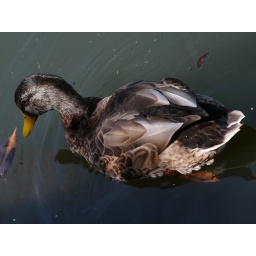
This duck seems to be checking out a feather in the water